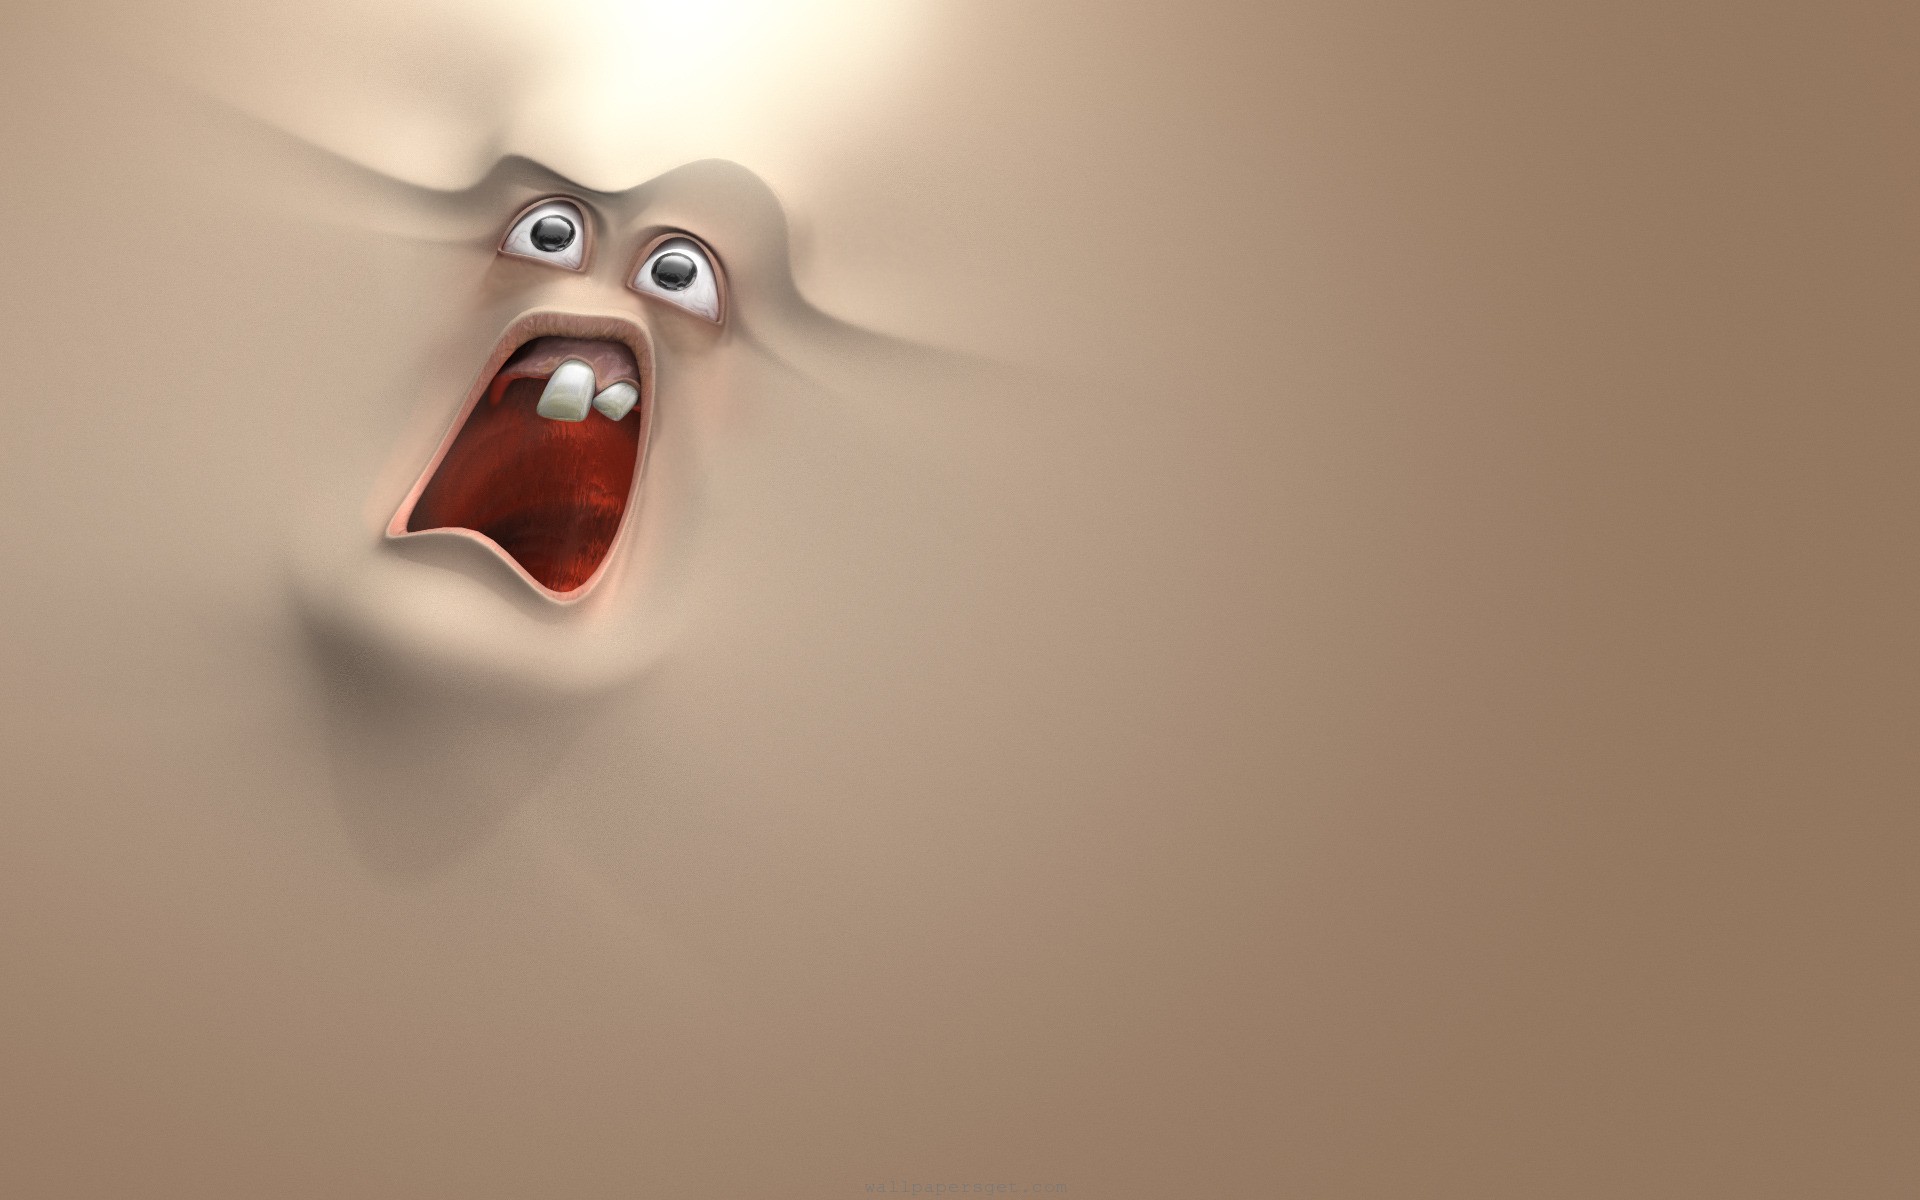
face, wall, light, scream, background, eyes, teeth, raised eyebrow, toothless, shock, surprise, nose, snout, macro photography, illustration, ceiling